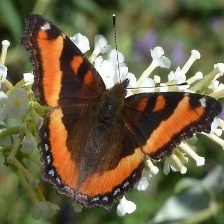
Species: MILBERTS TORTOISESHELL
Butterfly family (ImageNet category): admiral